Ringworld: Revenge of the Patriarch

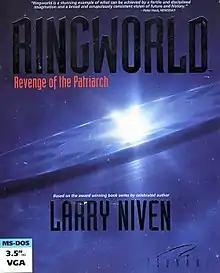
Cover art by John T. Shaw

Ringworld: Revenge of the Patriarch is a 1993 video game by Tsunami Games for DOS. It is based on Larry Niven's "Ringworld" novel series. A sequel, "Return to Ringworld", was released in 1994.